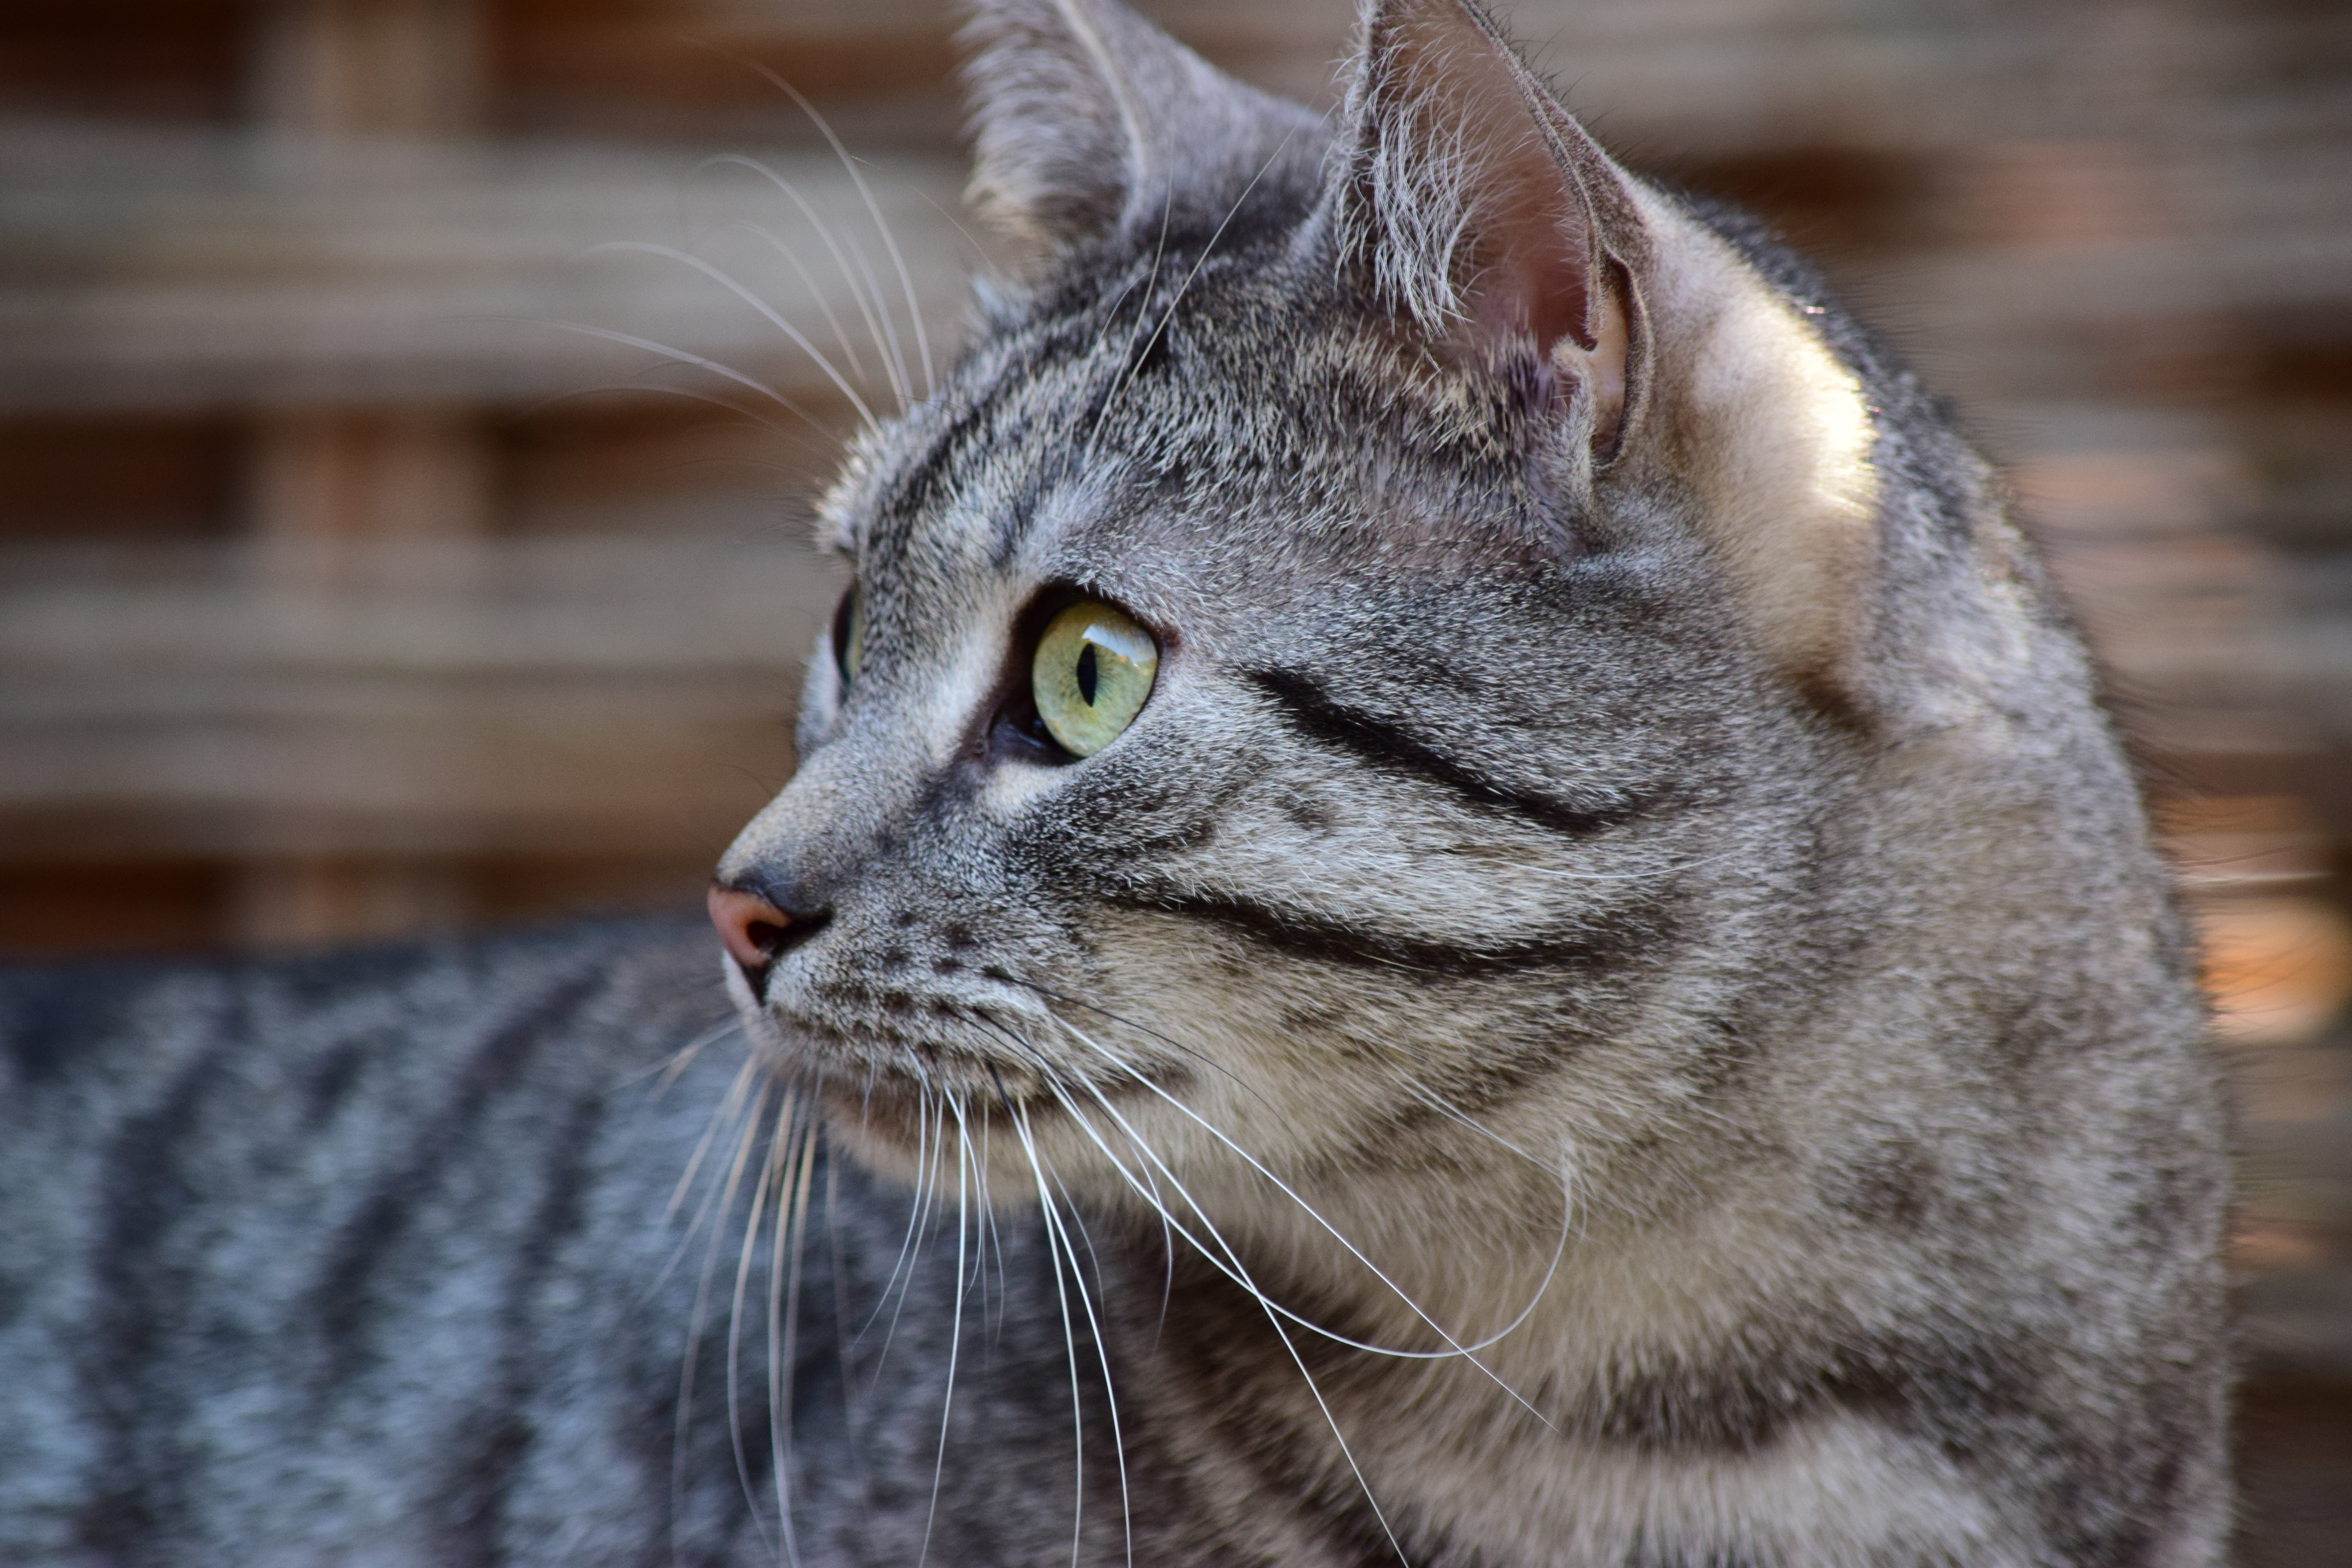
pet, cat, mammal, fauna, black white, striped, close up, whiskers, vertebrate, animal portrait, tabby cat, european shorthair, wild cat, small to medium sized cats, cat like mammal, domestic short haired cat, pixie bob, american shorthair, rusty spotted cat